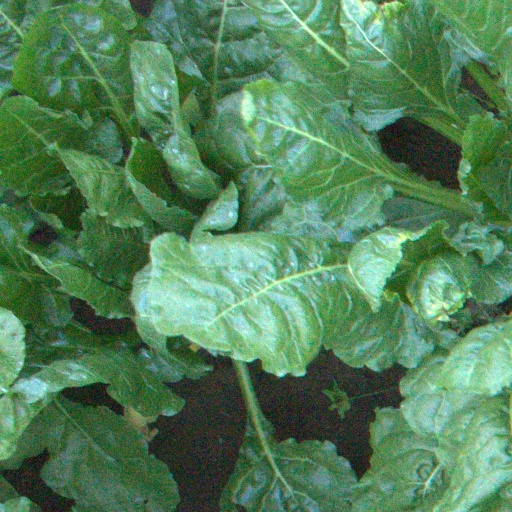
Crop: sugar beet